James Chilton

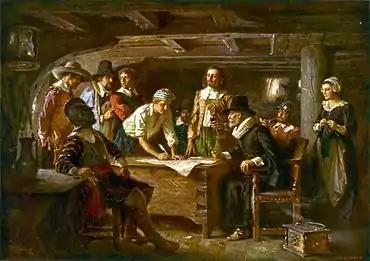
"Signing the Mayflower Compact 1620", a painting by Jean Leon Gerome Ferris 1899

Not all members of the James Chilton family traveled on the "Mayflower". The Chilton family on that ship consisted of James Chilton, age about sixty-four and the oldest "Mayflower" passenger, his wife and their daughter Mary, age about thirteen. Their daughters Isabella, married in 1615, and Ingle (Angel) stayed behind in Leiden. Isabella later came to Plymouth, but Ingle stayed in Leiden and married in 1622. She was still in Leiden in 1636, when she remarried. The records of their other children are not complete, although it is known that some died in infancy.